Trier social stress test

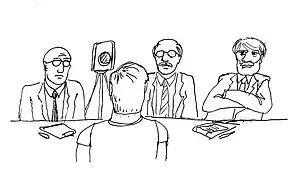
Sketch of the administration of the Trier social stress test

The Trier social stress test (TSST) is a laboratory procedure used to reliably induce stress in human research participants. It is a combination of procedures that were previously known to induce stress, but previous procedures did not do so reliably. It was created in 1993 at the University of Trier by Clemens Kirschbaum and colleagues.